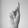
ASL letter: K